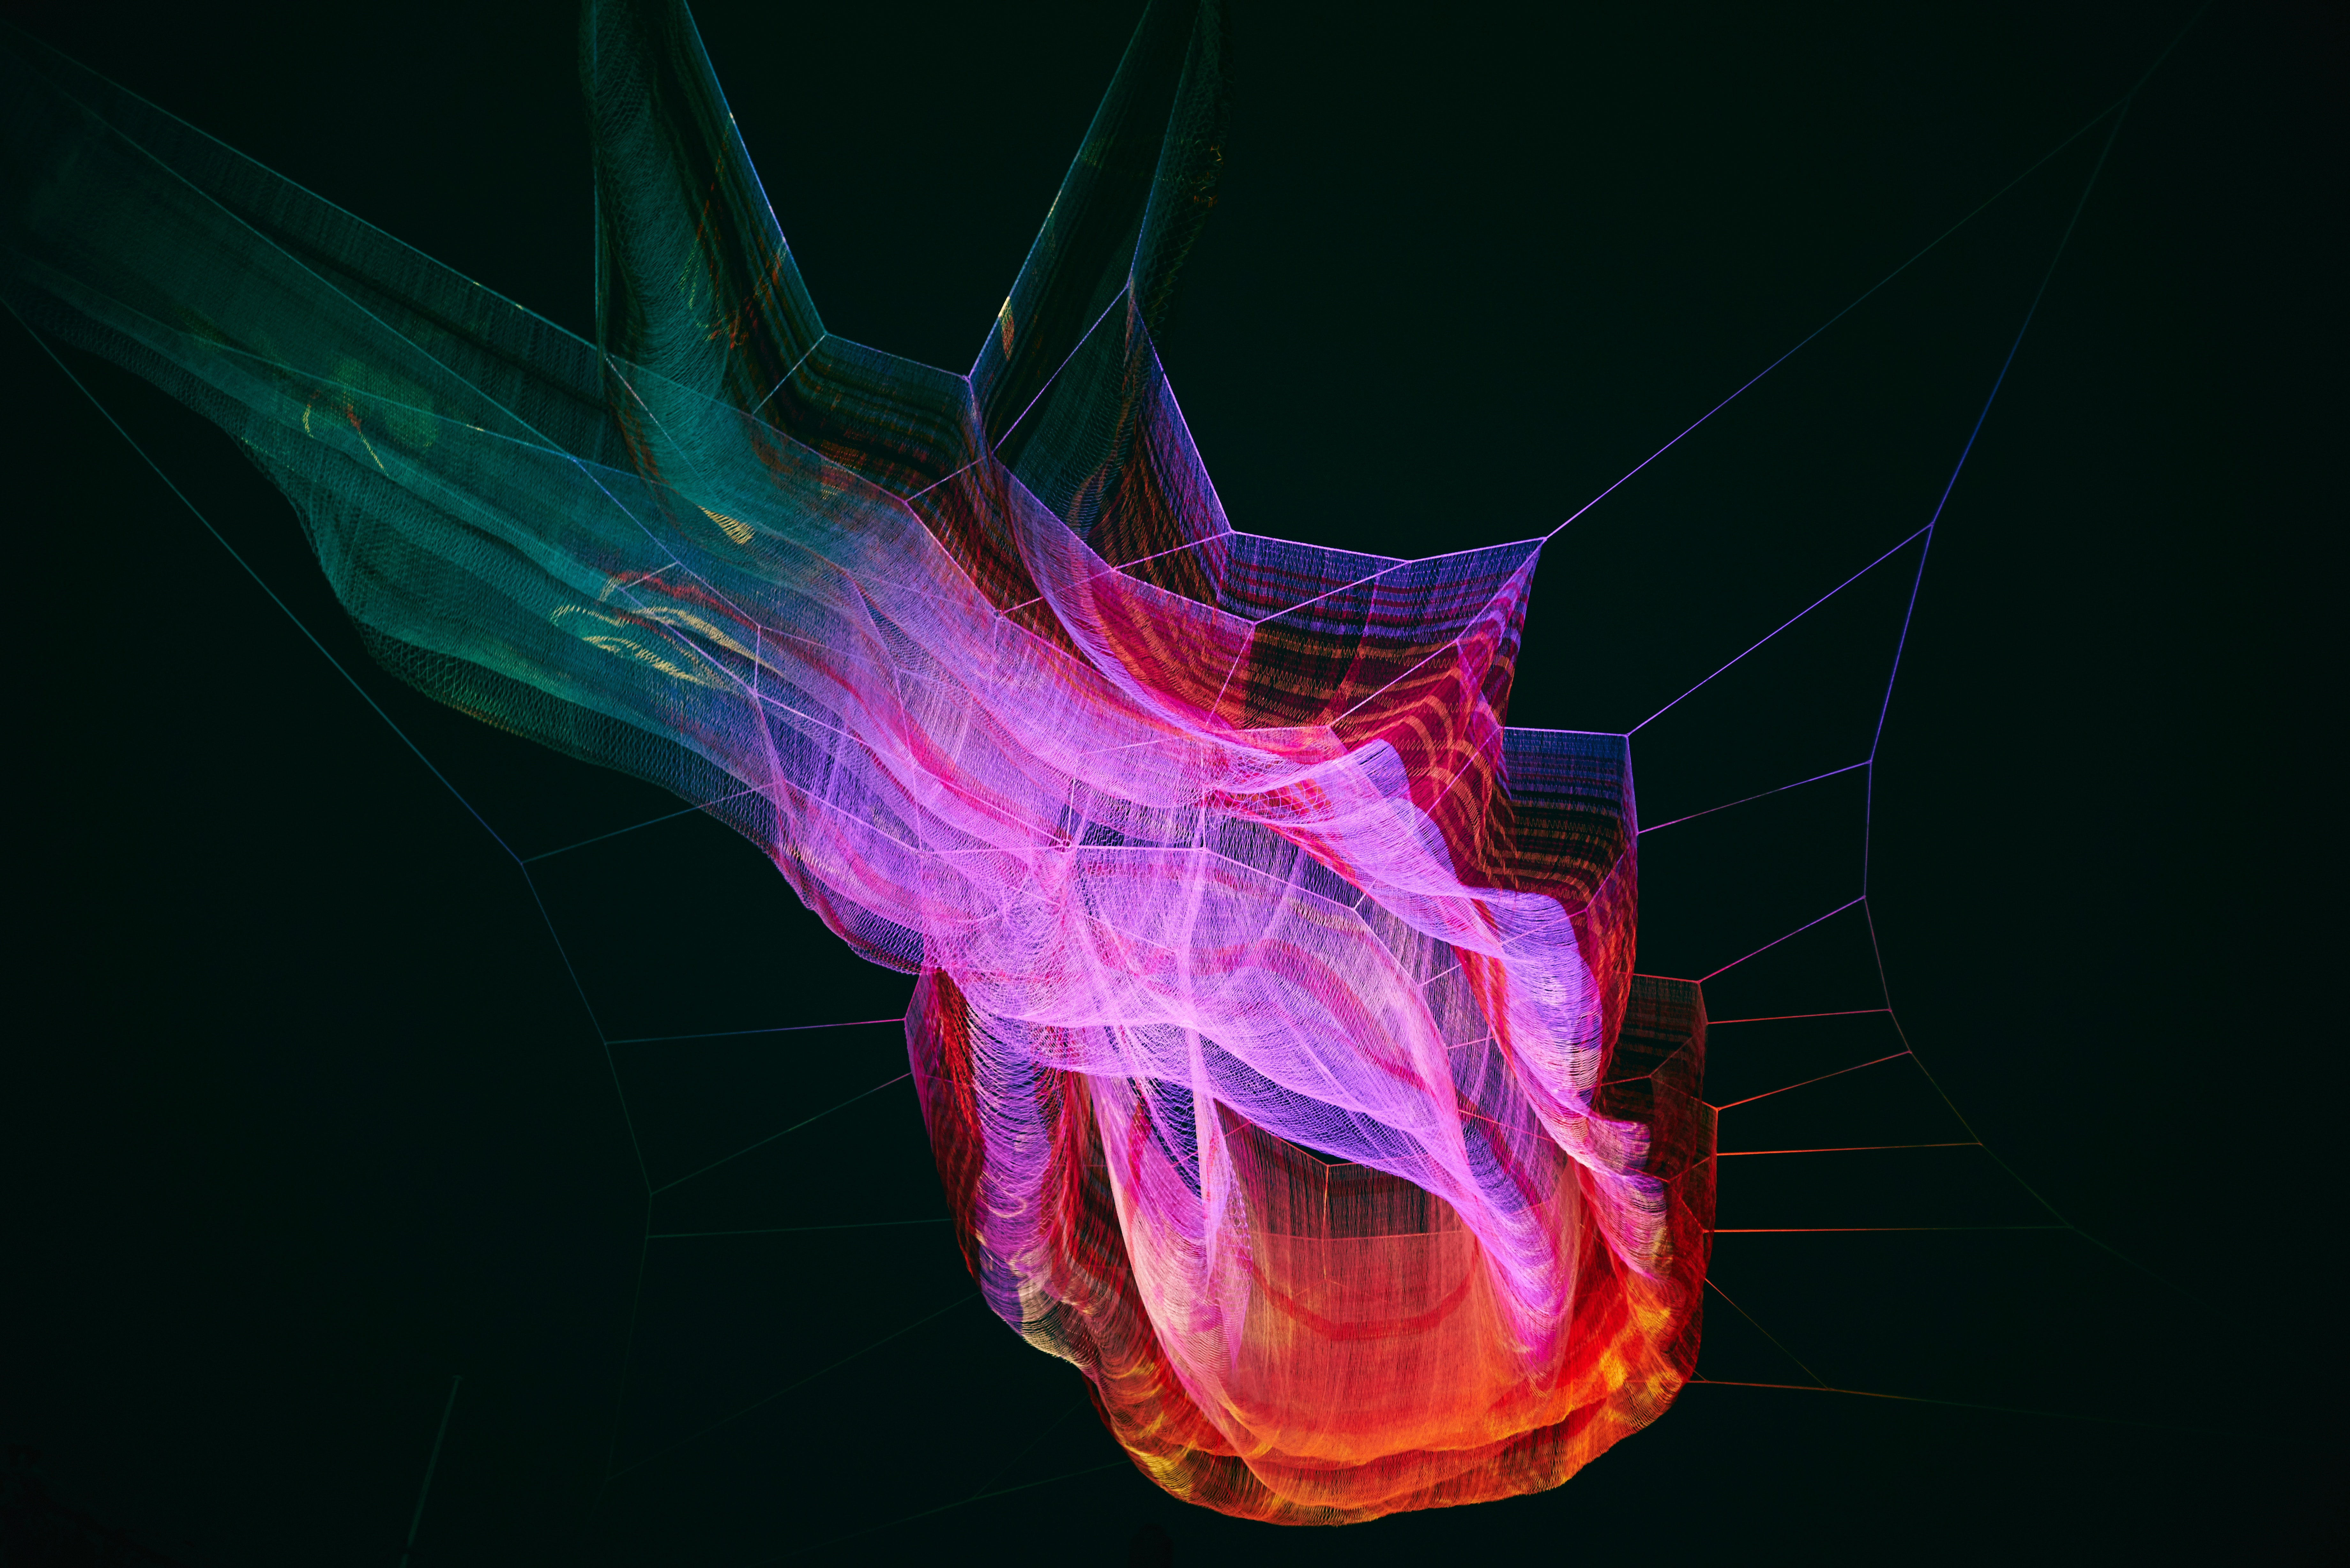
wing, light, color, darkness, invertebrate, art, organ, screenshot, macro photography, special effects, fractal art